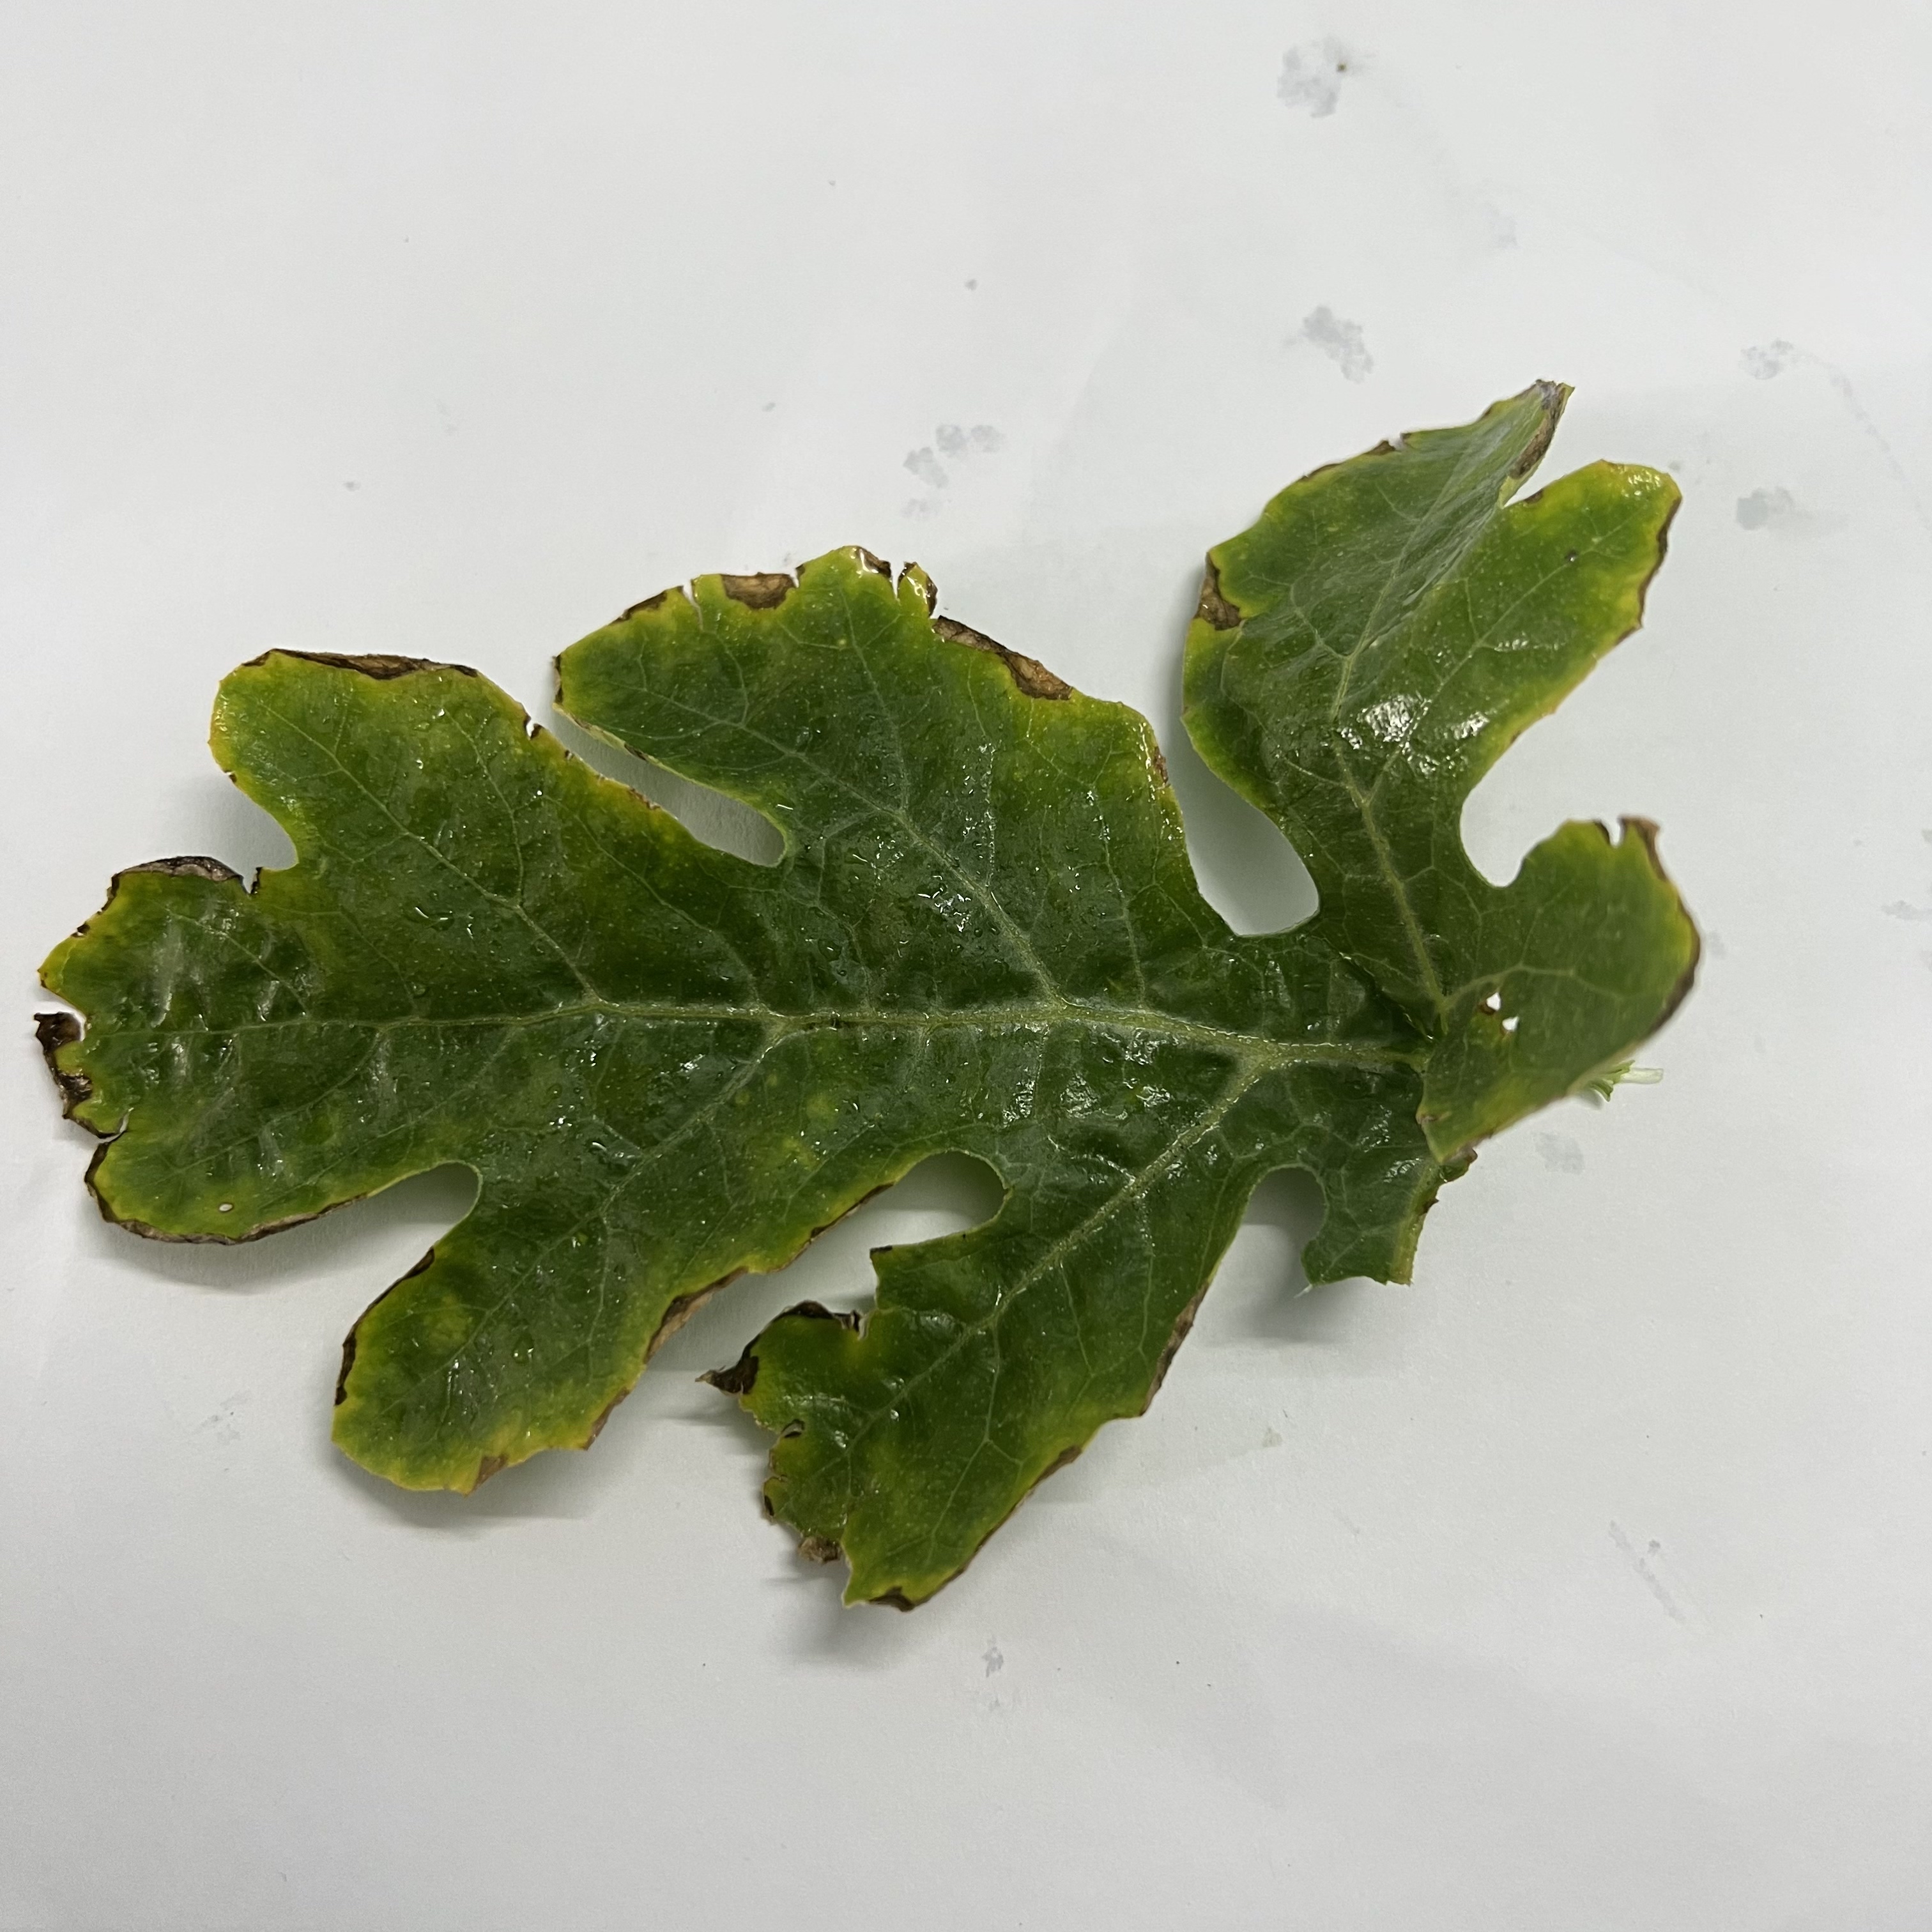
Label: Downy_Mildew